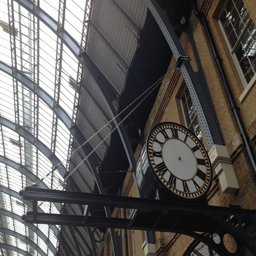
An old analog clock at a train station with the hands missing
A clock that is sitting on top of a metal pole.
a very big city clock on a very big bwall
A full view of a clock in a building next to some windows.
A clock being displayed on top of a steel frame.